The Adventure of the Missing Three-Quarter

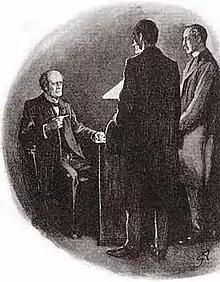
Dr. Armstrong is visited by Holmes, 1904 illustration by Sidney Paget

Holmes and Watson go to see Armstrong, who tells them that Staunton is an intimate friend of his. He does not react when told that Staunton has disappeared, and claims not to know where he is, and not to have seen him recently. However, when Holmes produces one of Staunton's papers sent by Armstrong, Armstrong furiously refuses to answer any more questions, denies that he had the telegram from Staunton, and has his butler show Holmes and Watson out. Holmes deduces that Armstrong must know where Staunton is, and lodges at an inn just across the street from Armstrong's office to keep watch.